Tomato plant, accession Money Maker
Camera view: tilt-top (135 deg); turntable rotation: 60 degrees
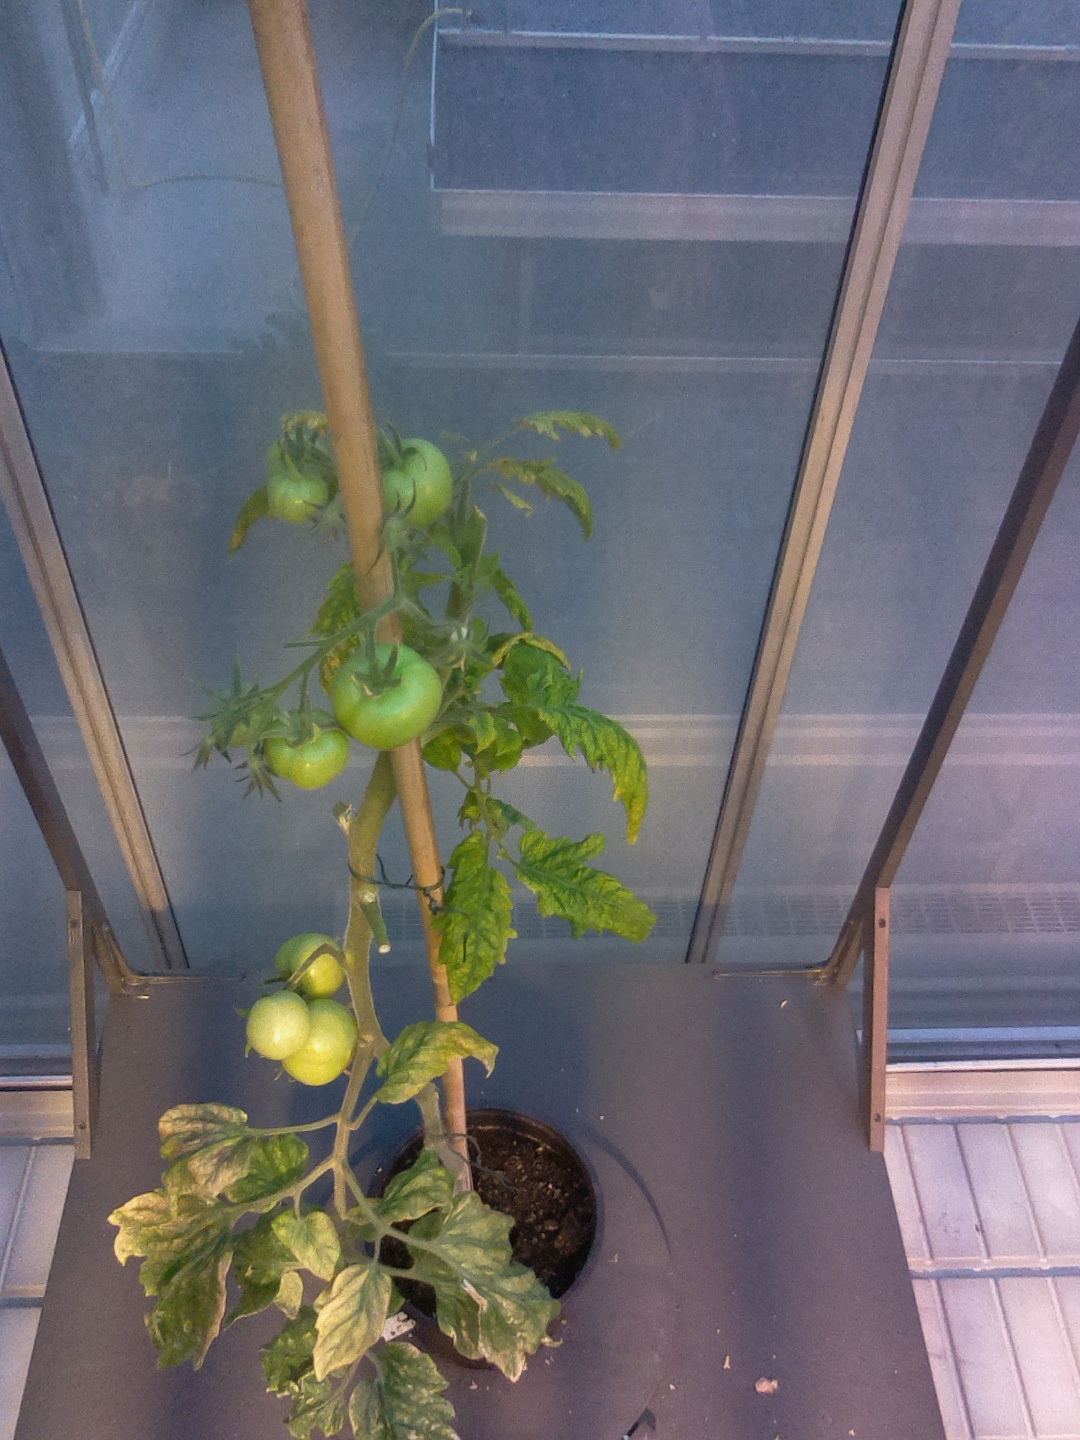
BBCH growth stage 79: 90% -100% of final fruit size